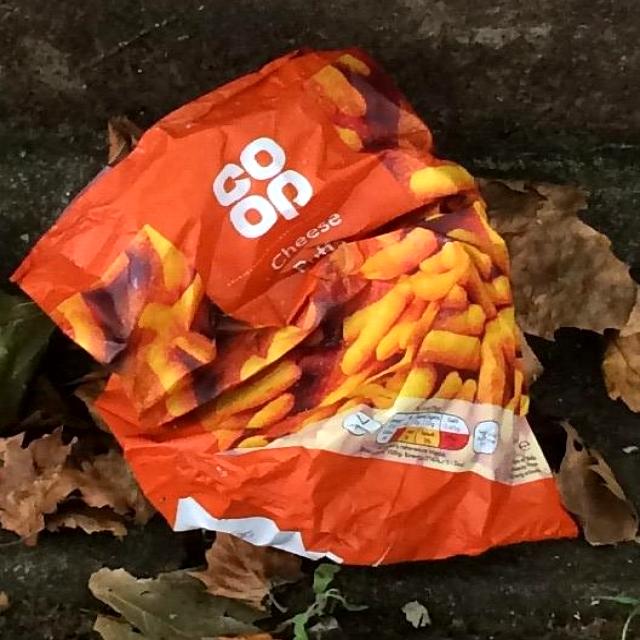
Label: Trash